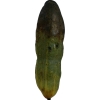
Label: cucumber